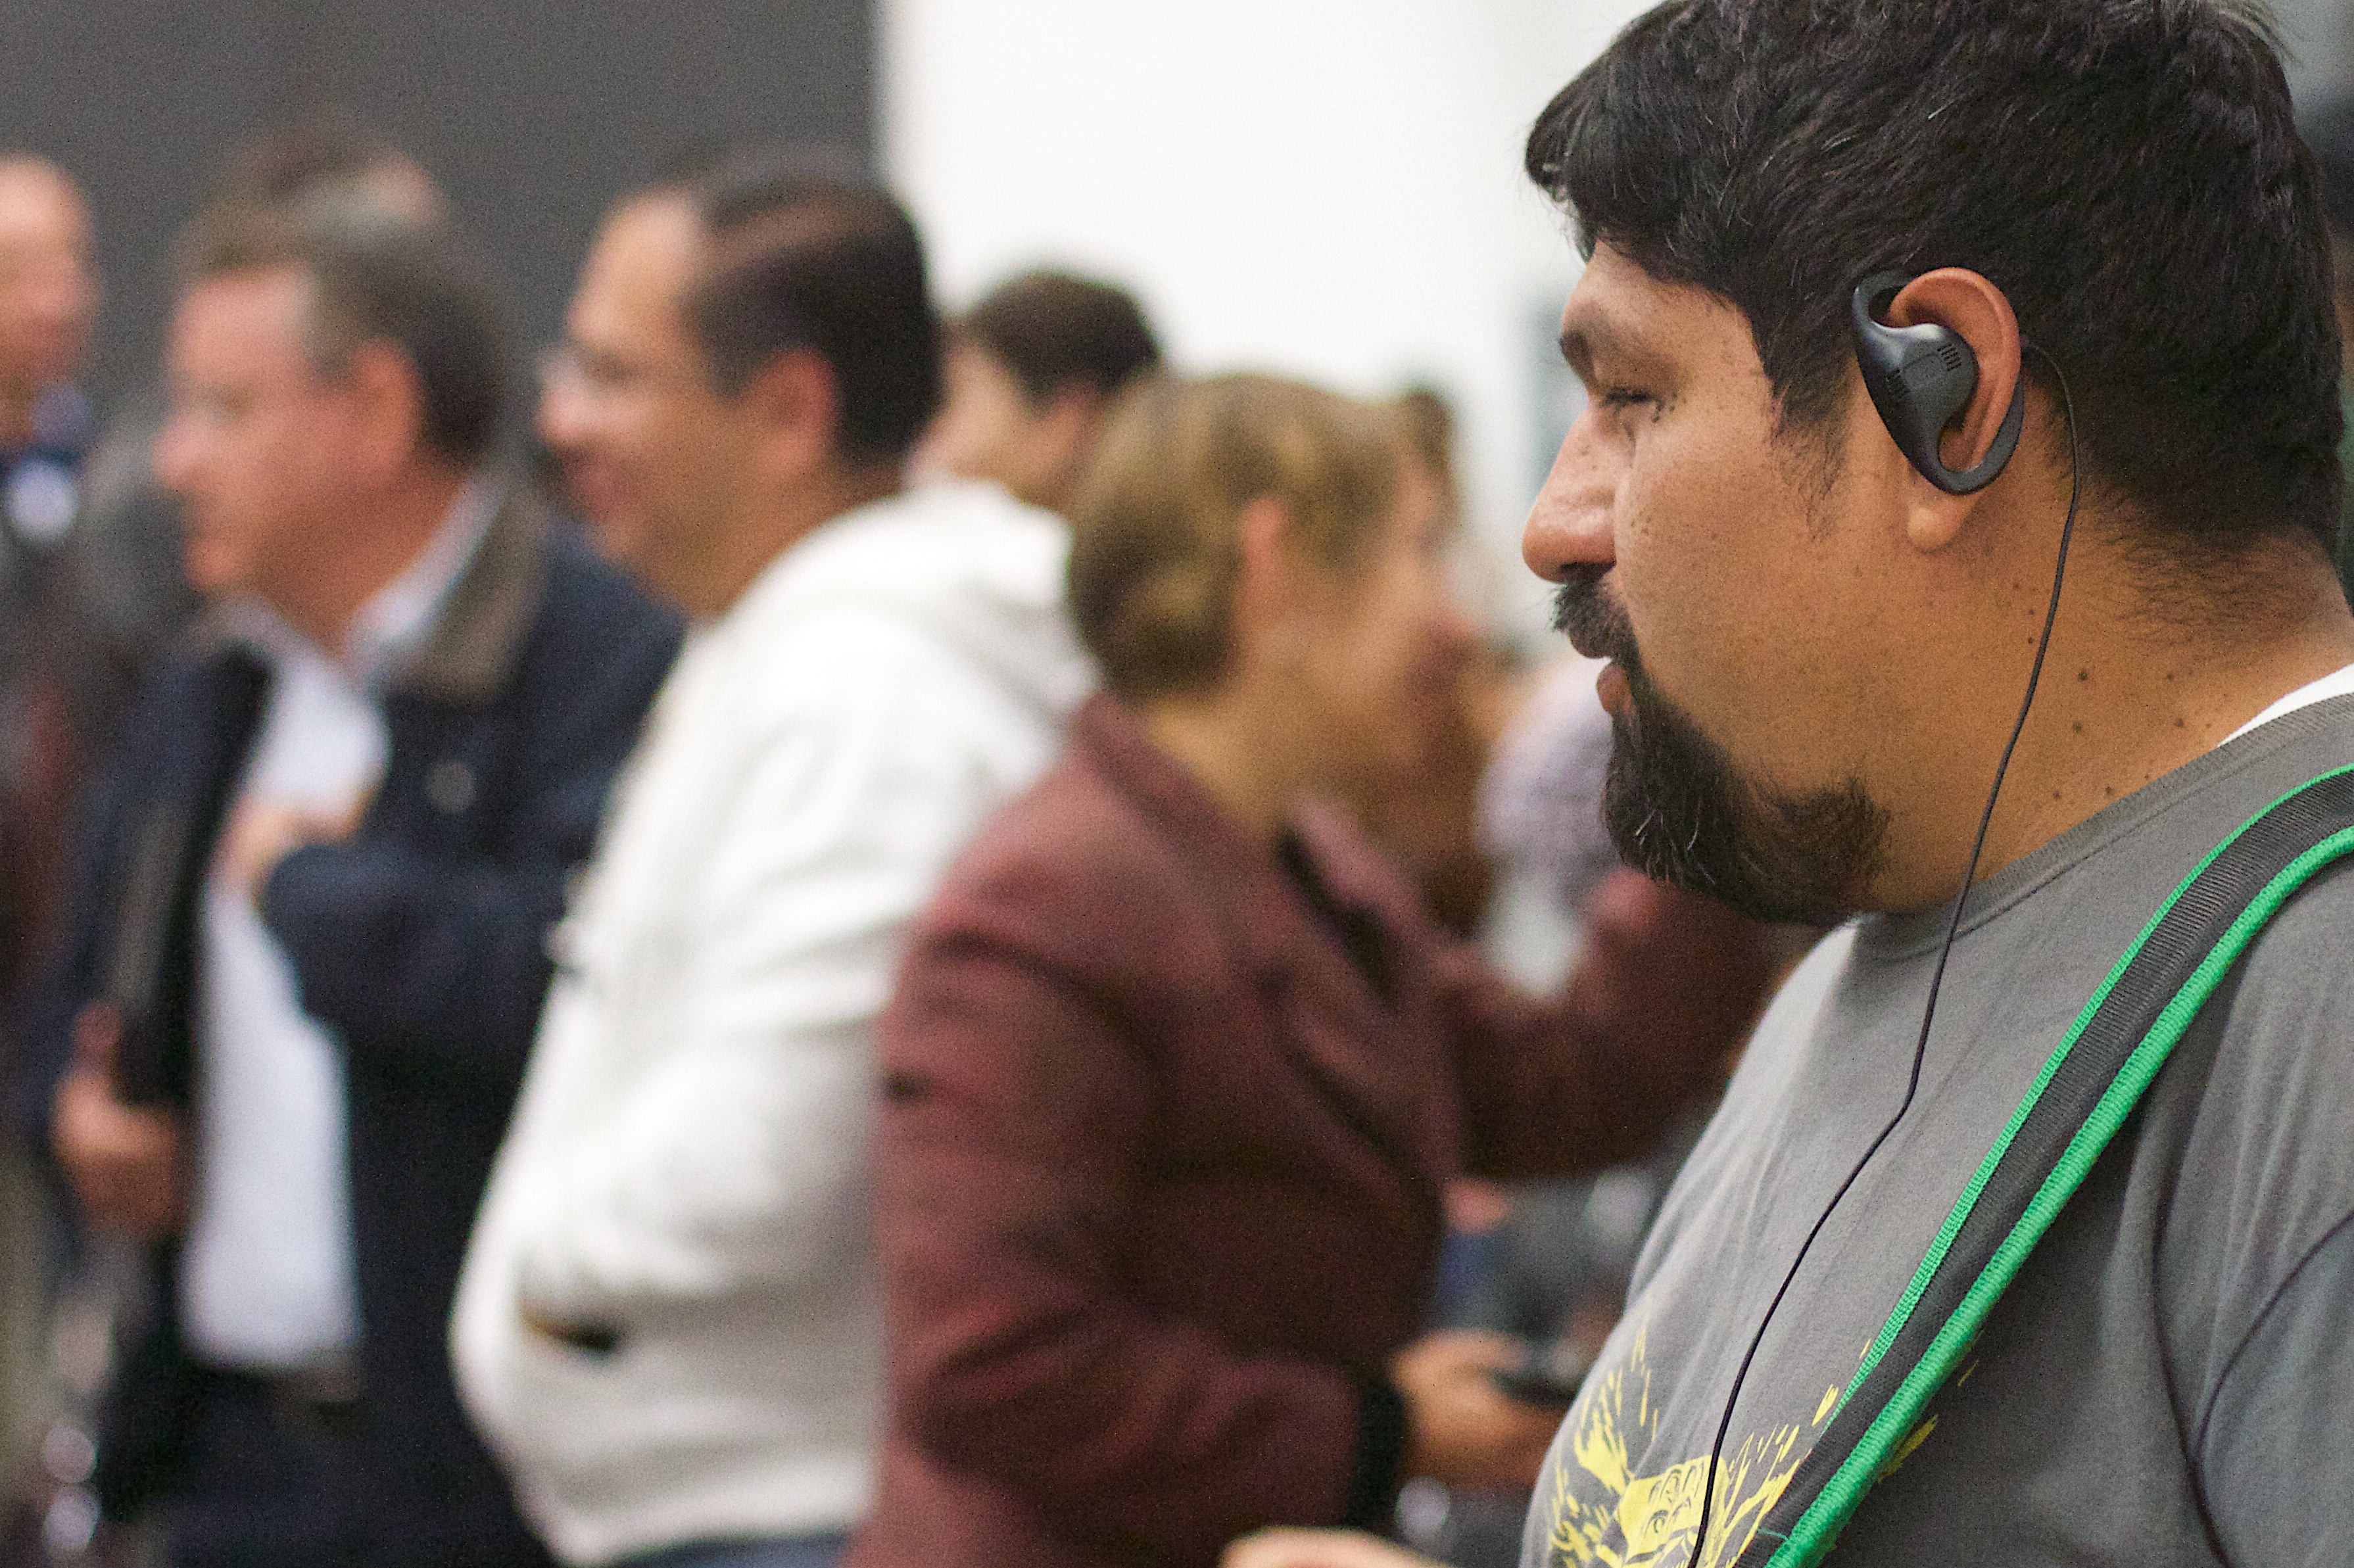
man, person, people, crowd, education, demonstration, udgagora